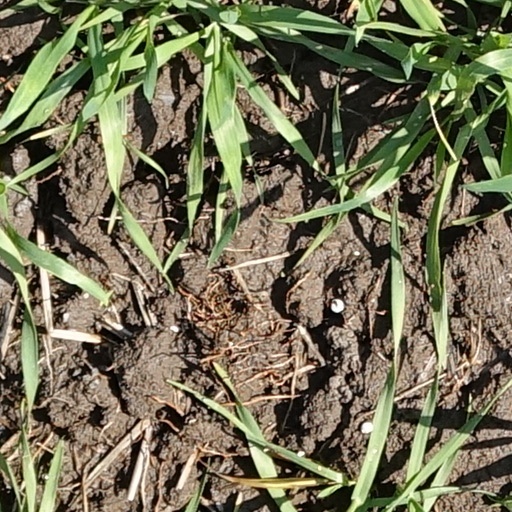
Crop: wheat